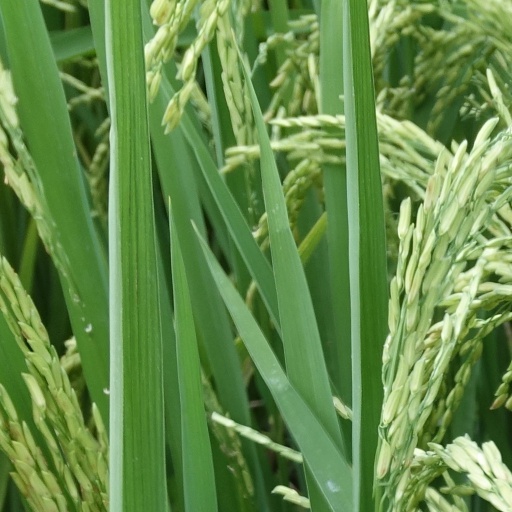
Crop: rice